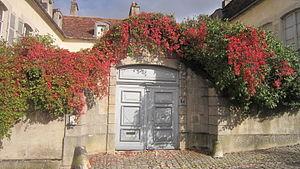
Hôtel du Congrès à Châtillon-sur-Seine
Ce tableau présente la liste de tous les monuments historiques classés ou inscrits dans la ville de Châtillon-sur-Seine, Côte-d'Or, en France.
L’hôtel du Congrès est un hôtel particulier du XVIIIᵉ siècle situé à Châtillon-sur-Seine dans le département français de la Côte-d'Or.